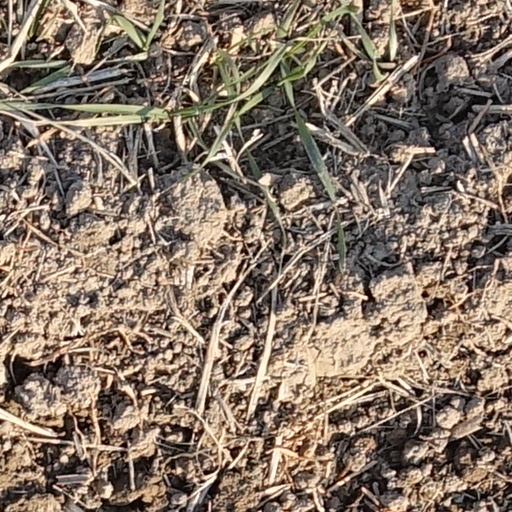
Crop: wheat